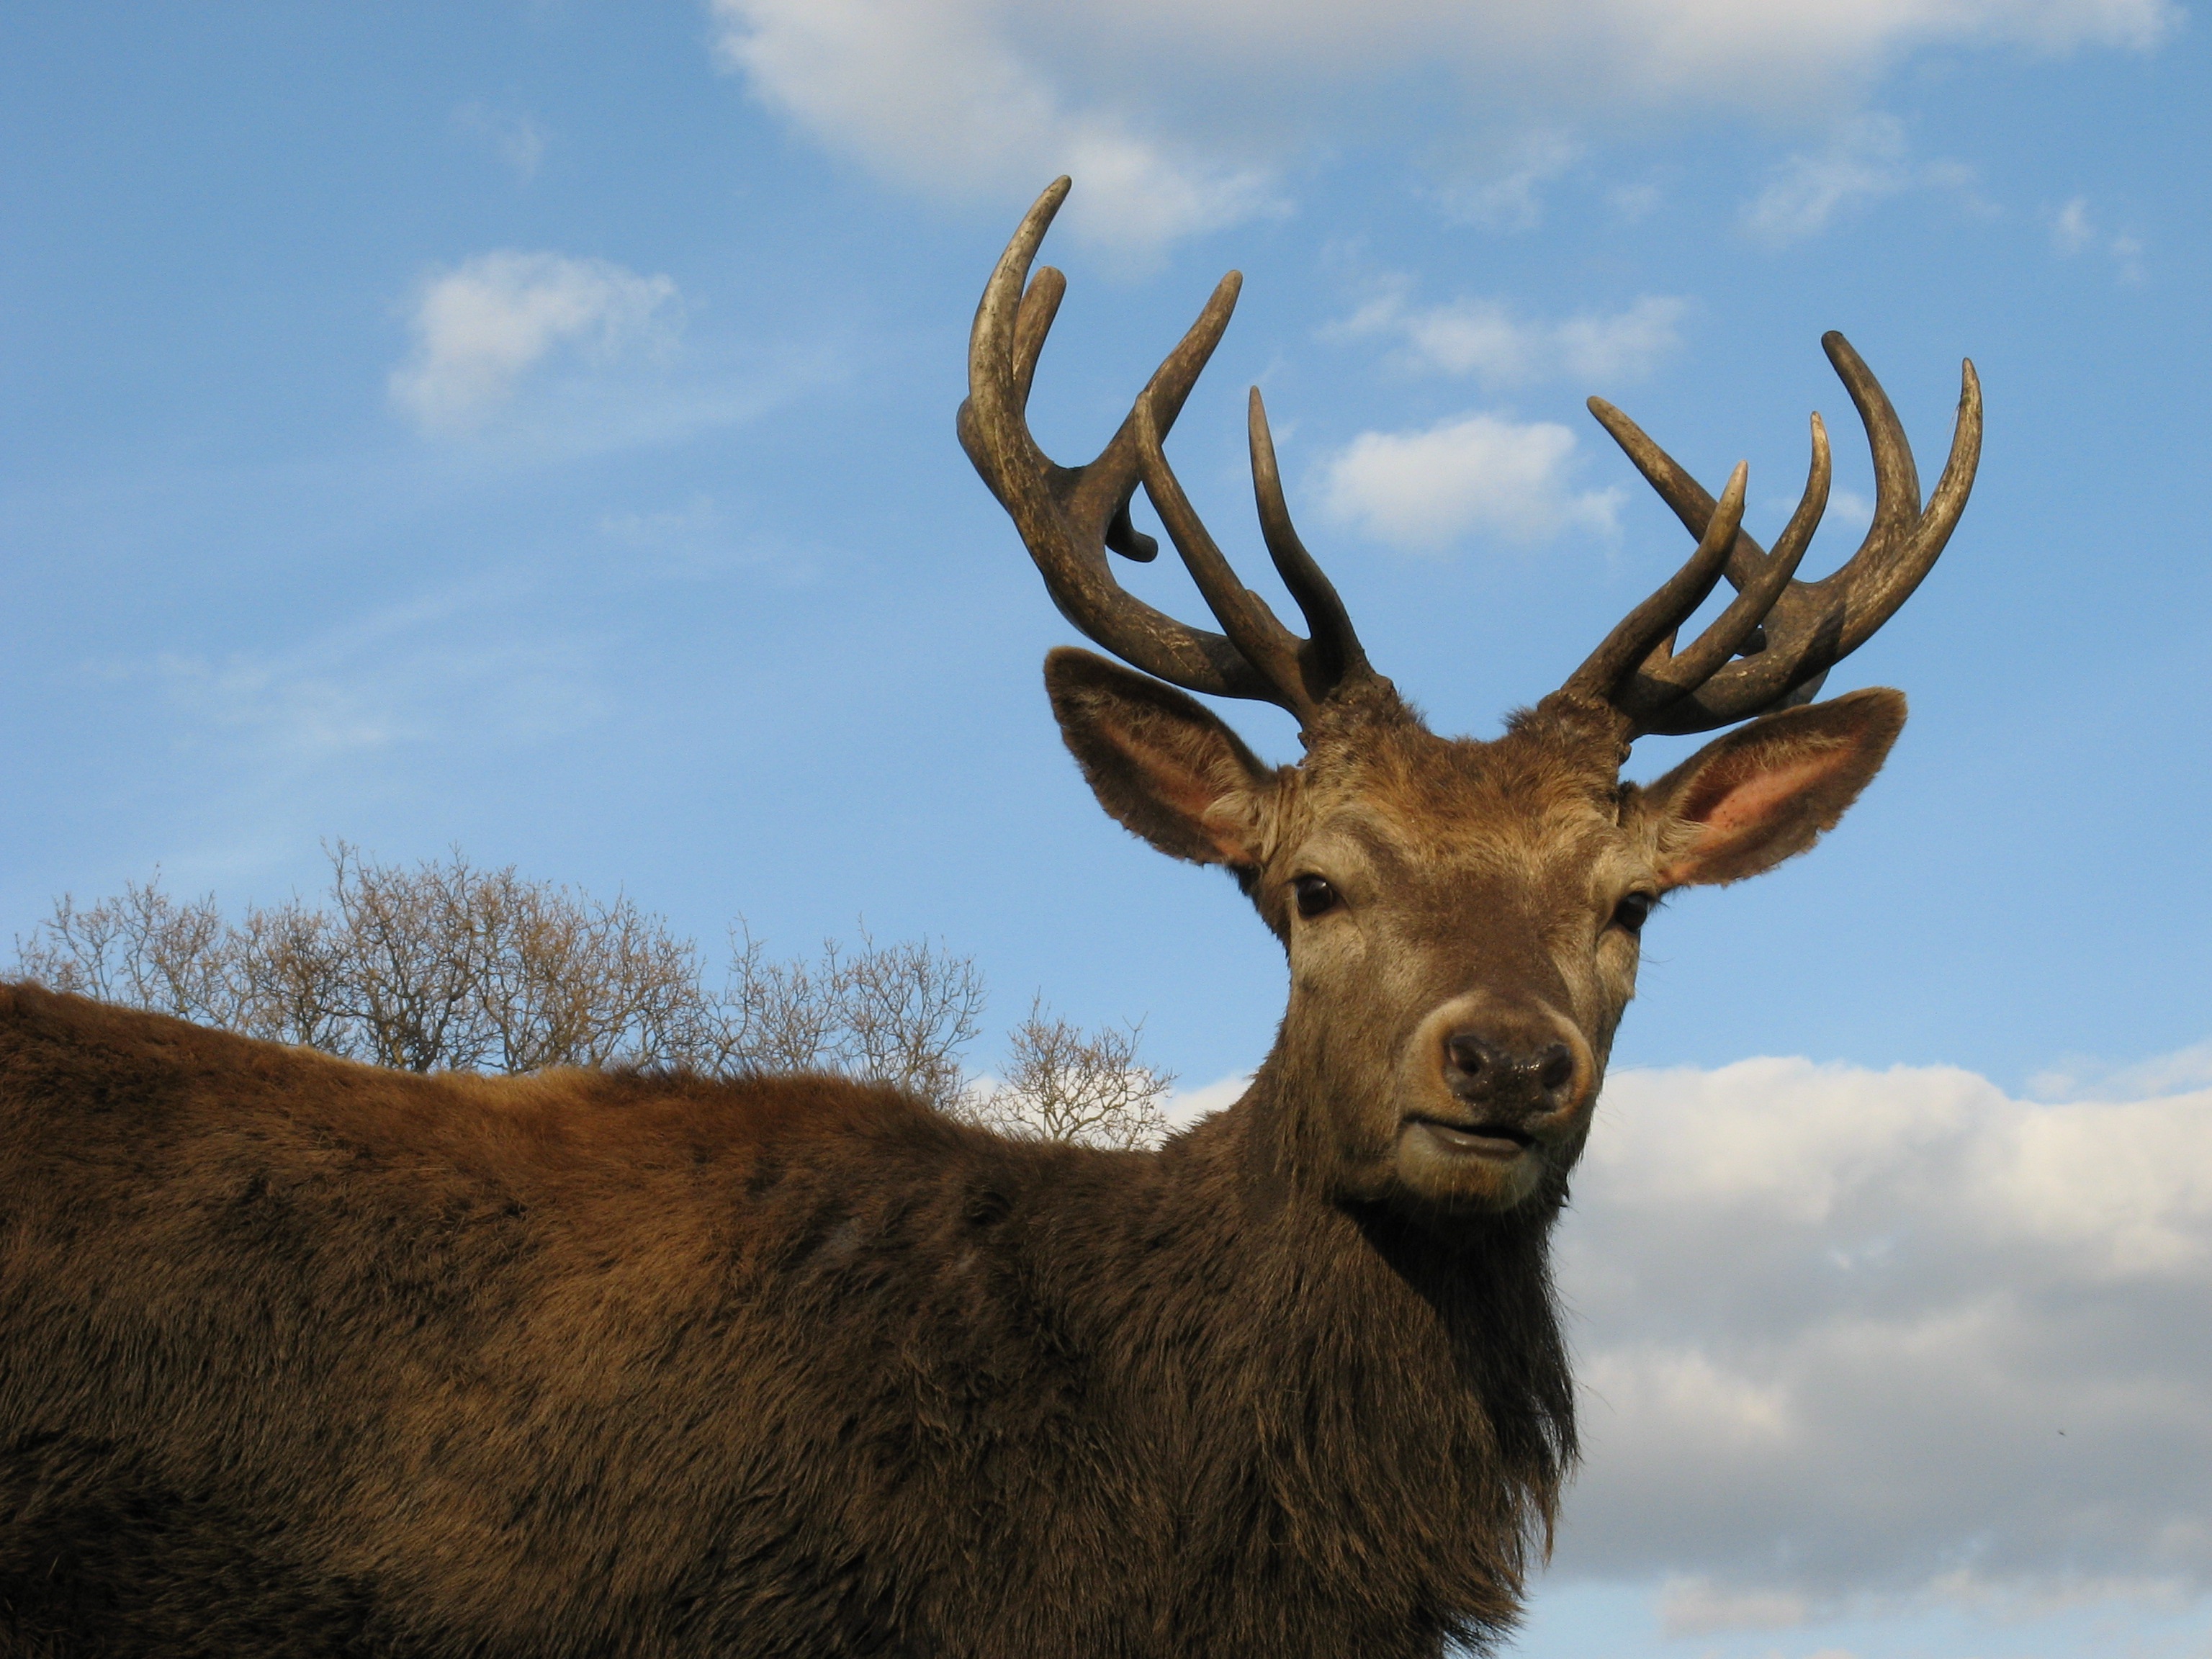
nature, male, wildlife, deer, stag, park, mammal, fauna, reindeer, vertebrate, preserve, antlers, horns, elk, red deer, white tailed deer